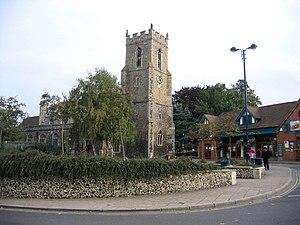
Haverhill est une ville du Suffolk, en Angleterre. Elle est située dans le district de St Edmundsbury, au Sud-Ouest du comté, non loin des frontières avec l'Essex et le Cambridgeshire. Au moment du recensement de 2001, elle comptait 22 010 habitants.